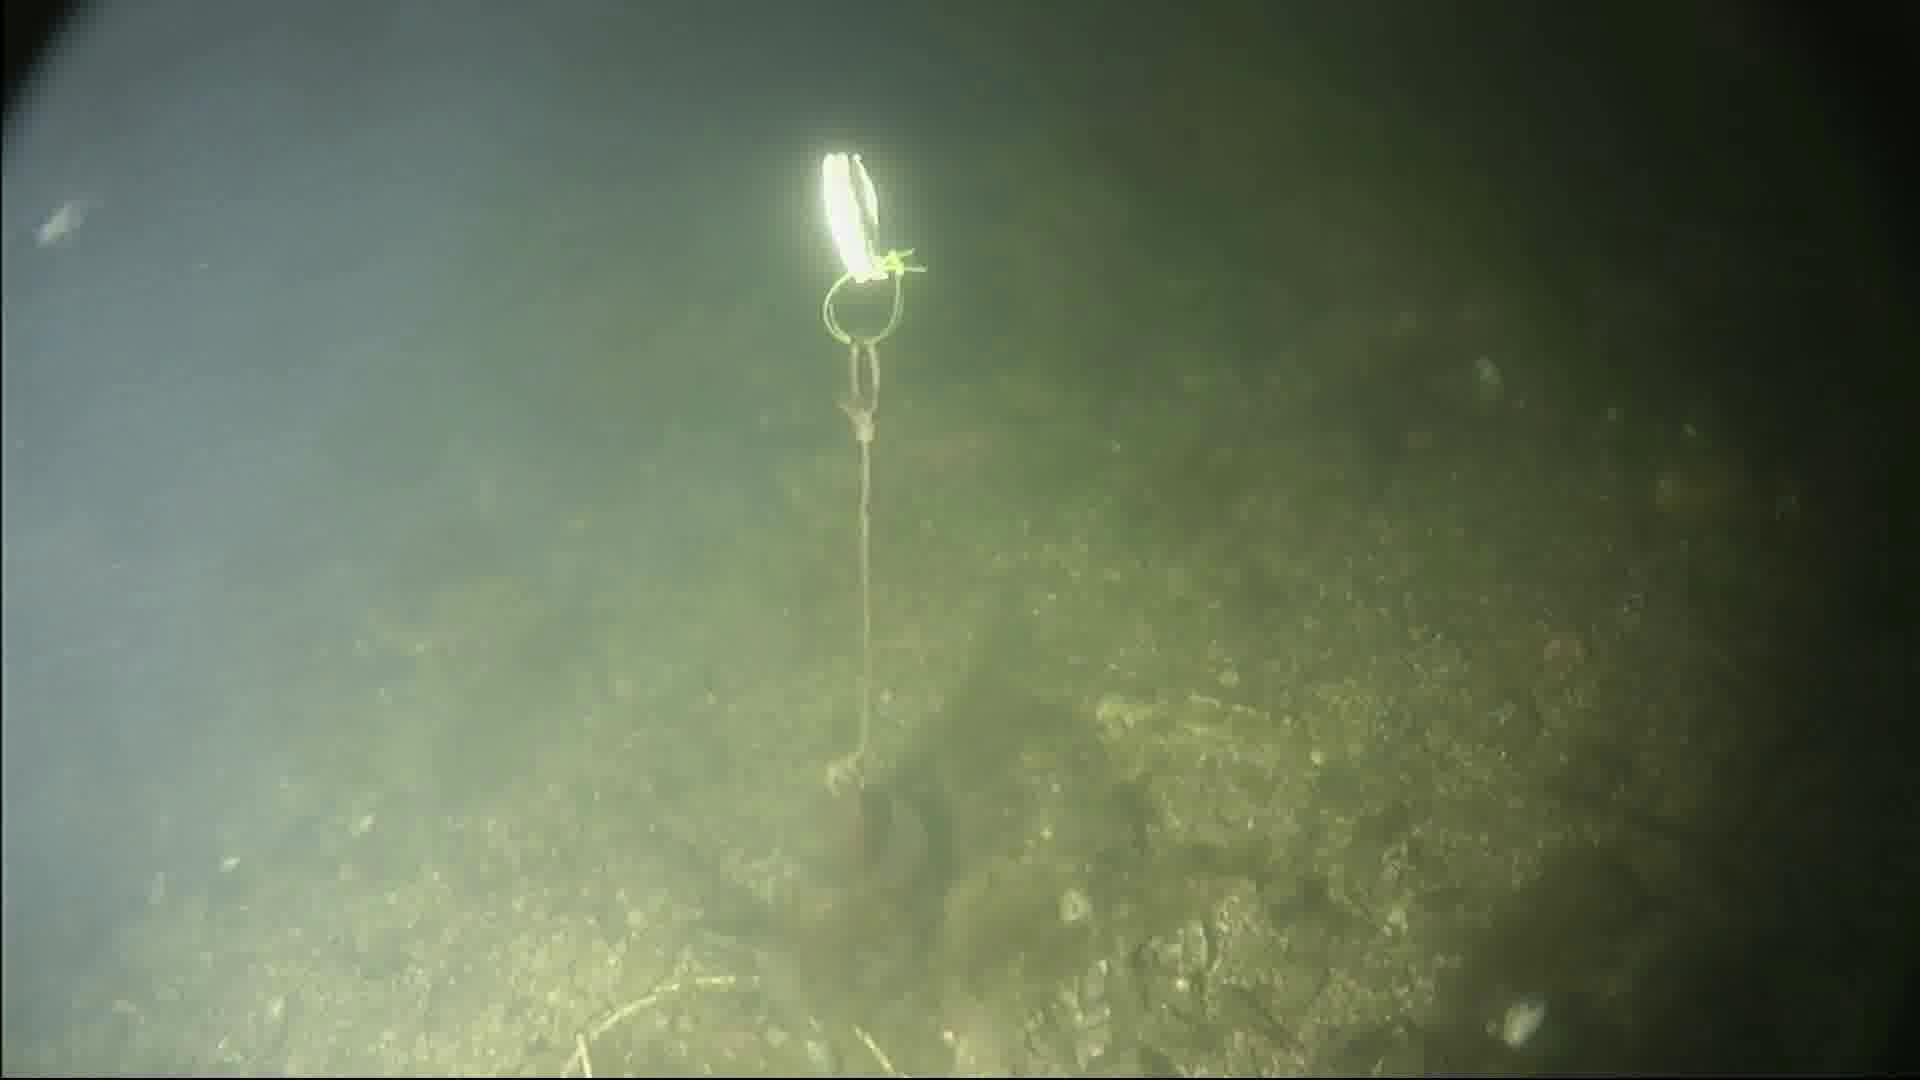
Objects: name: small_fish